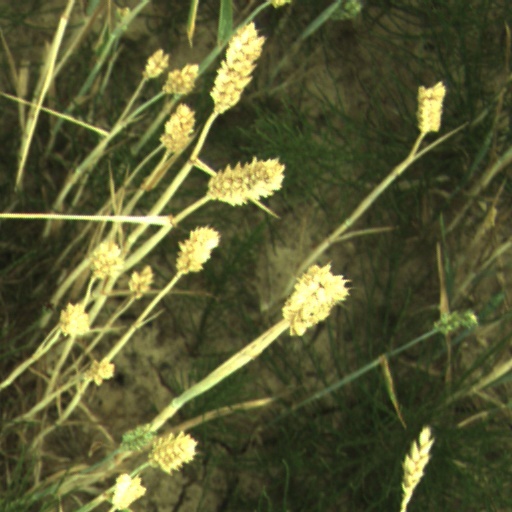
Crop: wheat